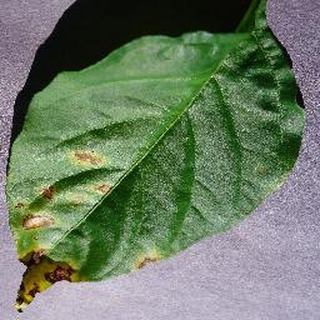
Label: bell_pepper_bacterial_spot